Innokentiy Kozhevnikov

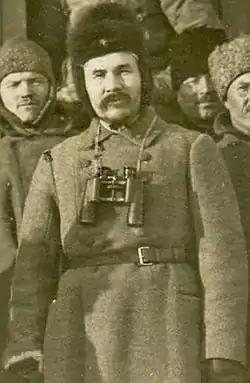
Innokentiy Kozhevnikov in 1918

Innokentiy Serafimovich Kozhevnikov (13 November 1879– 15 April 1931) was an active participant in the Russian Civil War. A member of the Bolshevik Party since 1917, he was one of the organizers of the guerrilla struggle in the rear of the White Army. He became commander of the 13th Red Army. He was imprisoned in 1926 and executed in 1931.